Frictional contact mechanics

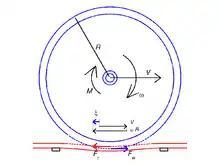
In railway applications one wants to know the relation between creepage (velocity difference) formula_1 and the friction force formula_2.

Classical results for a true frictional contact problem concern the papers by F.W. Carter (1926) and H. Fromm (1927). They independently presented the creep versus creep force relation for a cylinder on a plane or for two cylinders in steady rolling contact using Coulomb’s dry friction law (see below). These are applied to railway locomotive traction, and for understanding the hunting oscillation of railway vehicles. With respect to sliding, the classical solutions are due to C. Cattaneo (1938) and R.D. Mindlin (1949), who considered the tangential shifting of a sphere on a plane (see below).